Inter FA

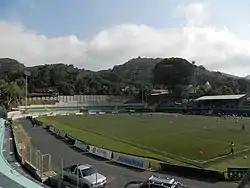

The club's current manager is Salvadoran William Renderos. William Renderos was named the first manager of the club in 2025.